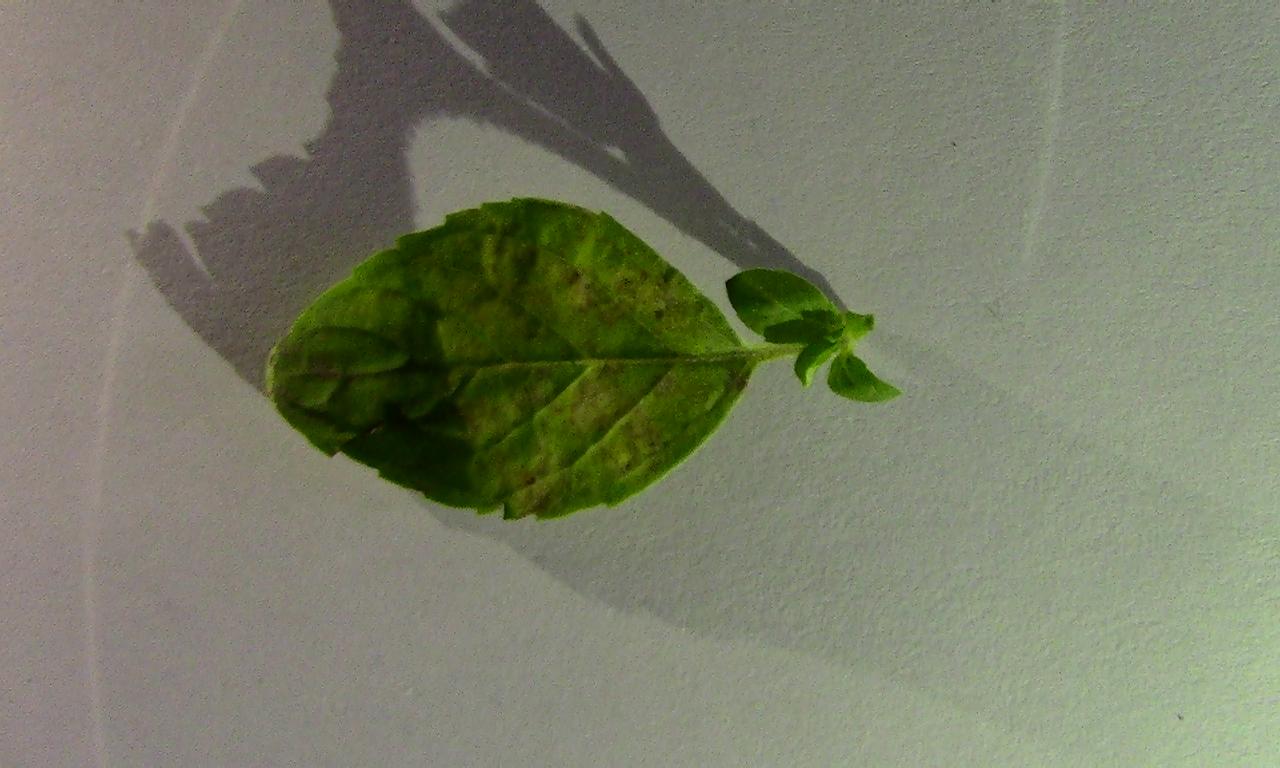
Label: Spoiled